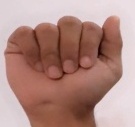
ASL sign: A